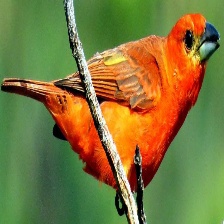
Species: HEPATIC TANAGER
Scientific name: PIRANGA FLAVA